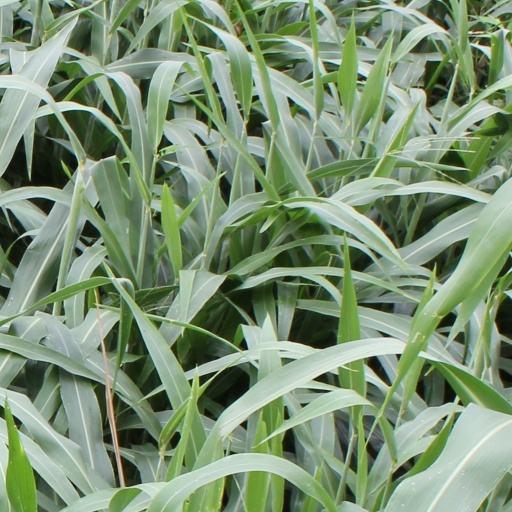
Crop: sorghum